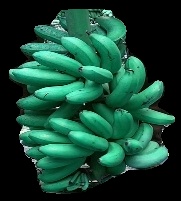
Variety: rasbale
Grade: grade1